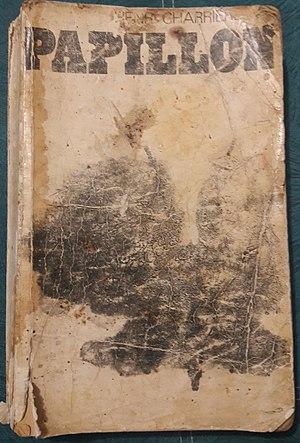
Henri Charrière, dit « Papillon », est un ancien bagnard, né le 16 novembre 1906 à Saint-Étienne-de-Lugdarès en Ardèche et mort le 29 juillet 1973 à Madrid en Espagne. Il a été rendu célèbre par son ouvrage Papillon, écrit en 1969, qui se présente comme autobiographique mais ne l'est que partiellement.